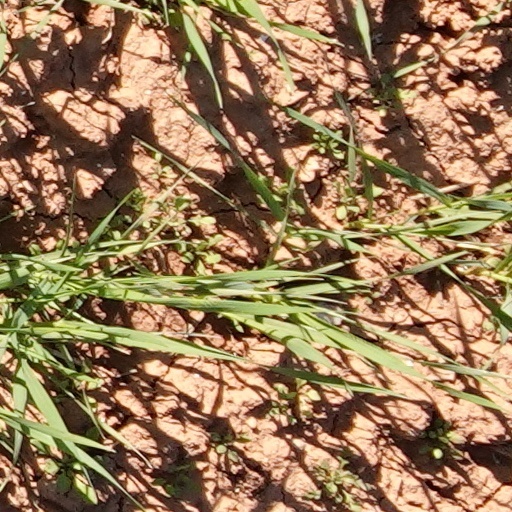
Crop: wheat